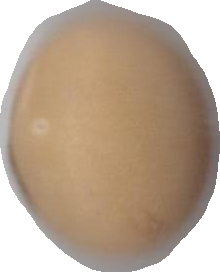
Variety: Anjasmoro